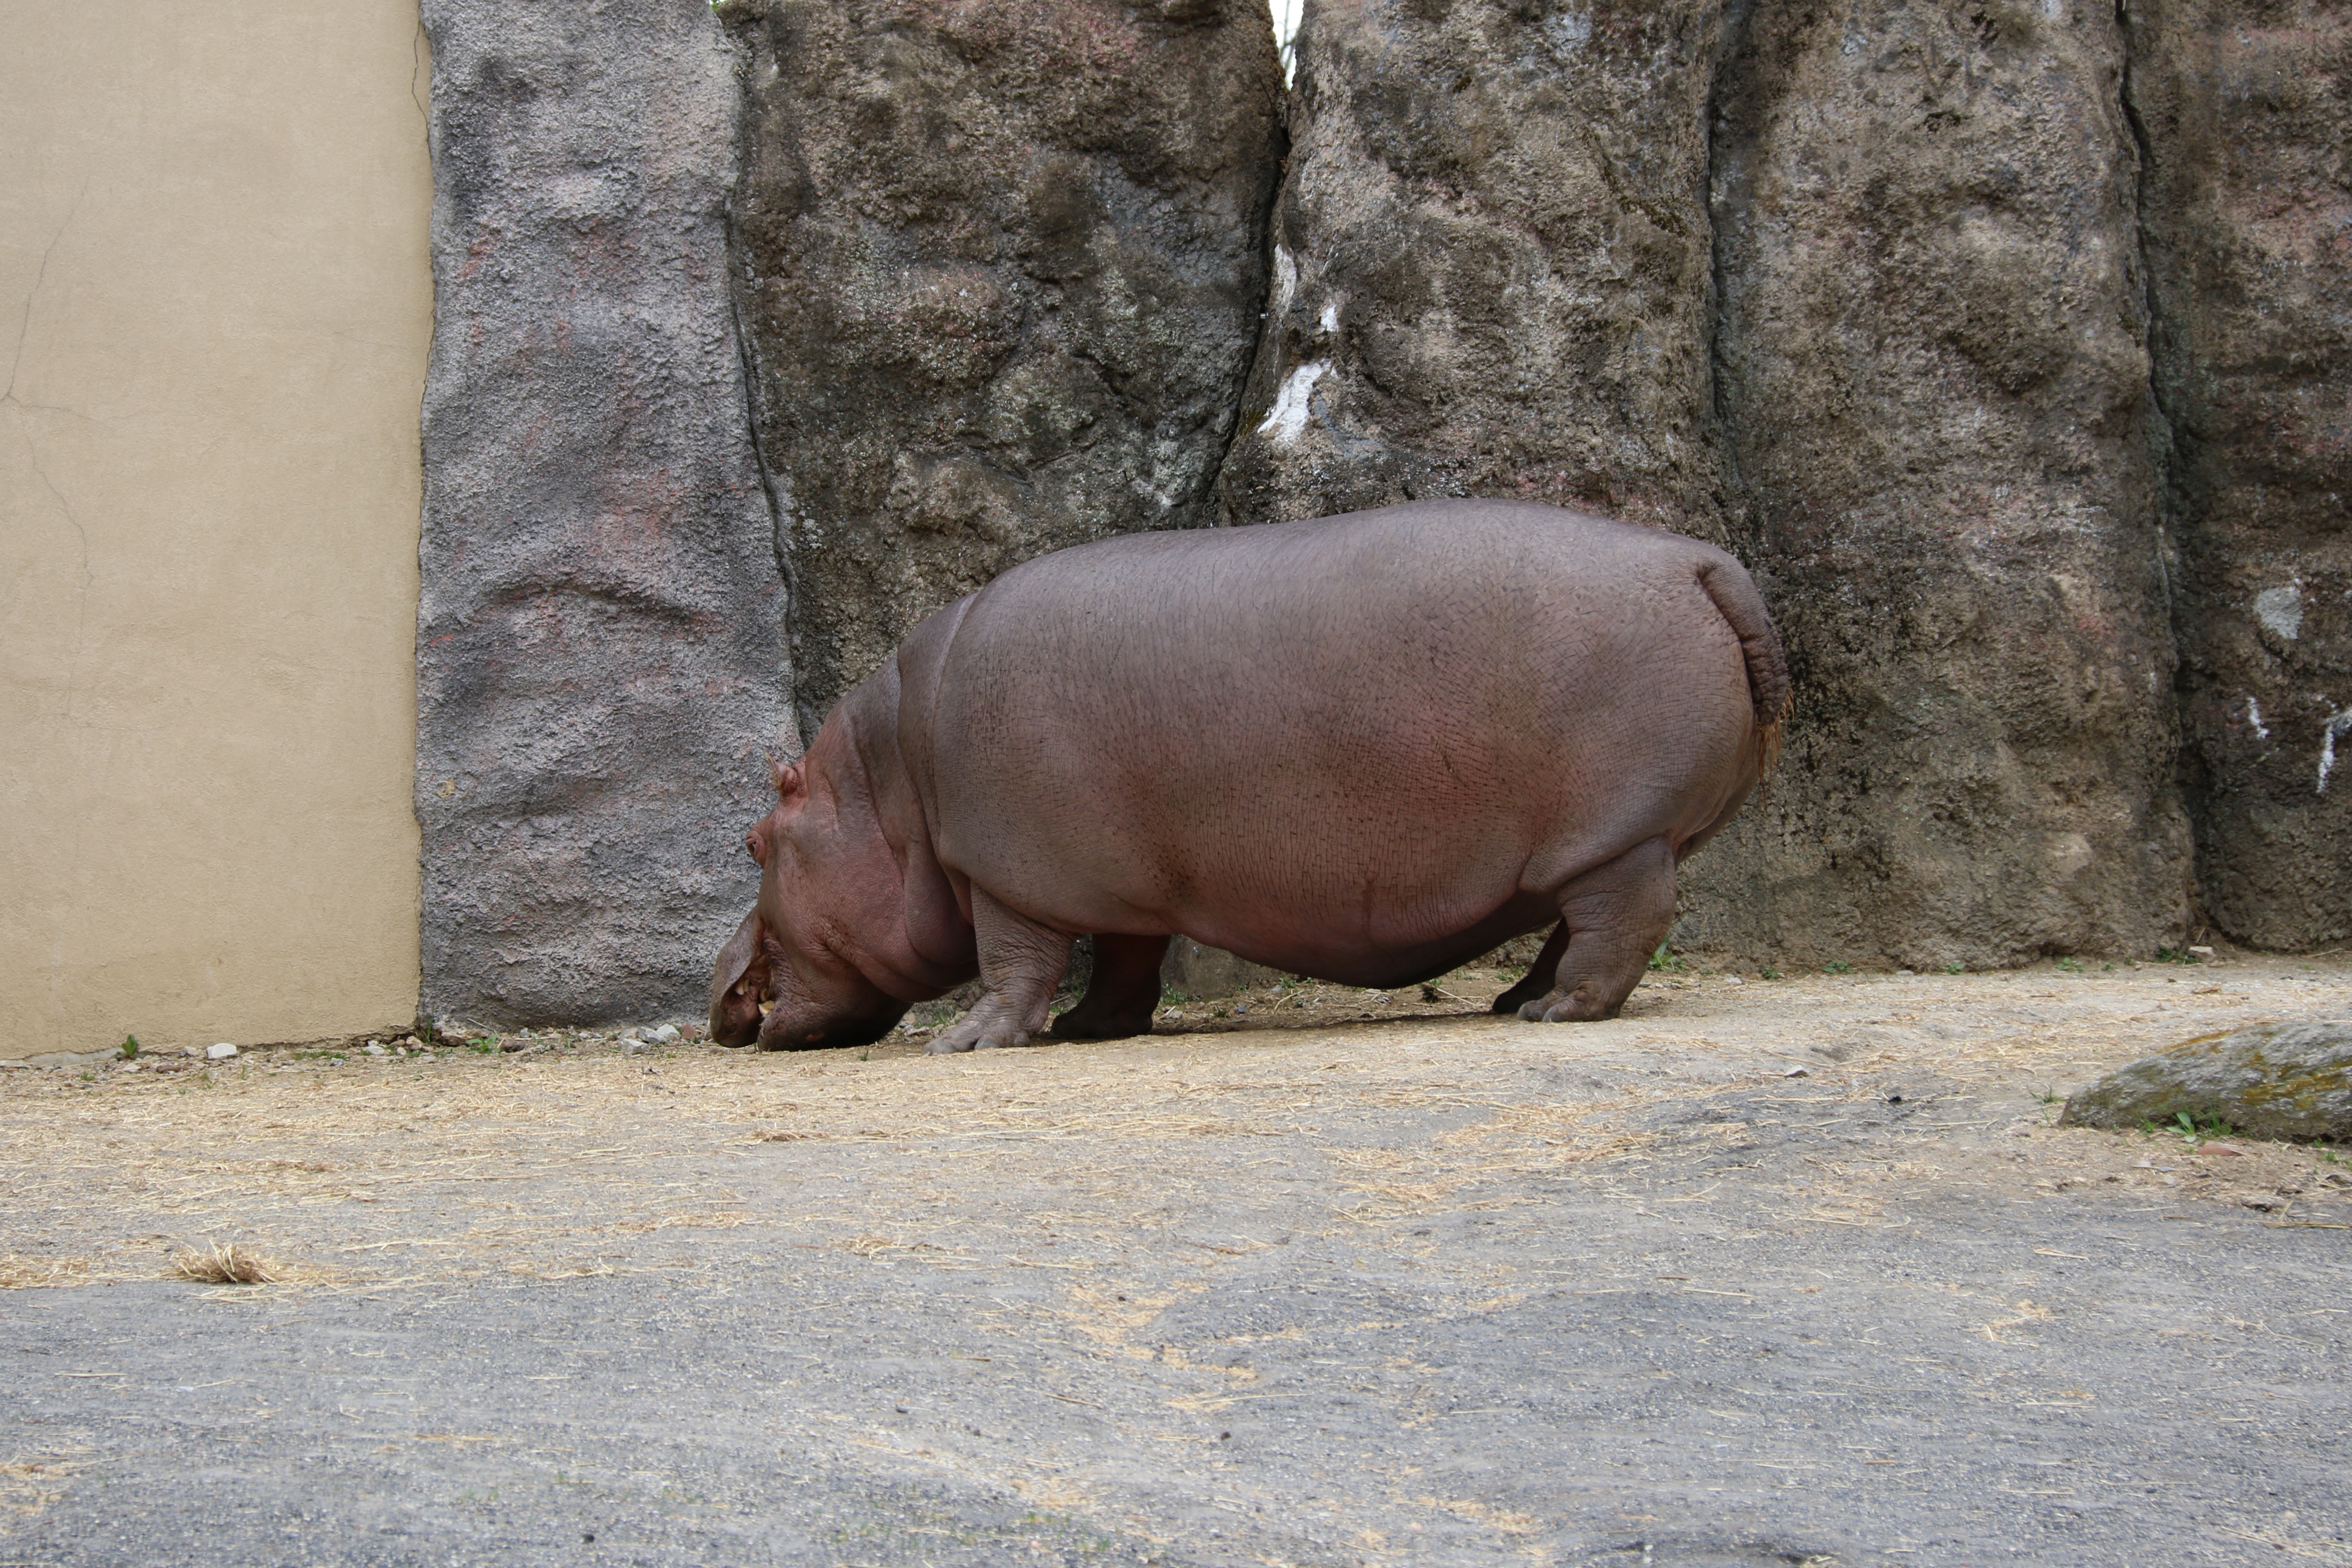
nature, animal, wildlife, zoo, mammal, fauna, tiger, vertebrate, hippopotamus